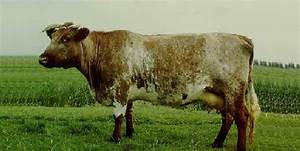
Label: mucca